MV Agusta F4 series

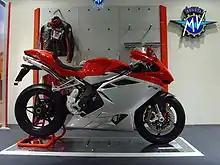
2010 MV Agusta F4

For 2009, MV Agusta replaced the "F4 R 312" with the 1,078 cc F4 RR 312. A 1,078 engine had previously been used in the F4 CC. The engine in the RR produced at 12,200 rpm. The engine had a wide spread of power, maximum torque being produced at 8,200 rpm. A new slipper clutch was fitted, and also a new instrument panel. Chassis parts were carried over from the R 312 model and the bike was available in racing red/Silver, pearl white/gloss black or black/anthracite grey finishes.